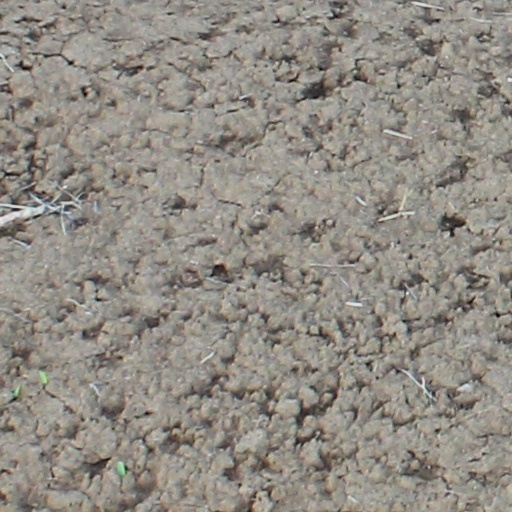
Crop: wheat